Carretera Austral

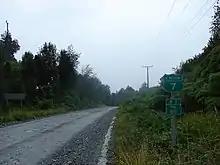
Ruta 7 at the south-bound 100 km marker.

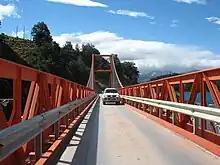
General Carrera Bridge.

The Carretera Austral (CH-7, "in English: Southern Way") is the name given to Chile's Route 7. The highway runs south for about from Puerto Montt to Villa O'Higgins, passing through rural Patagonia.